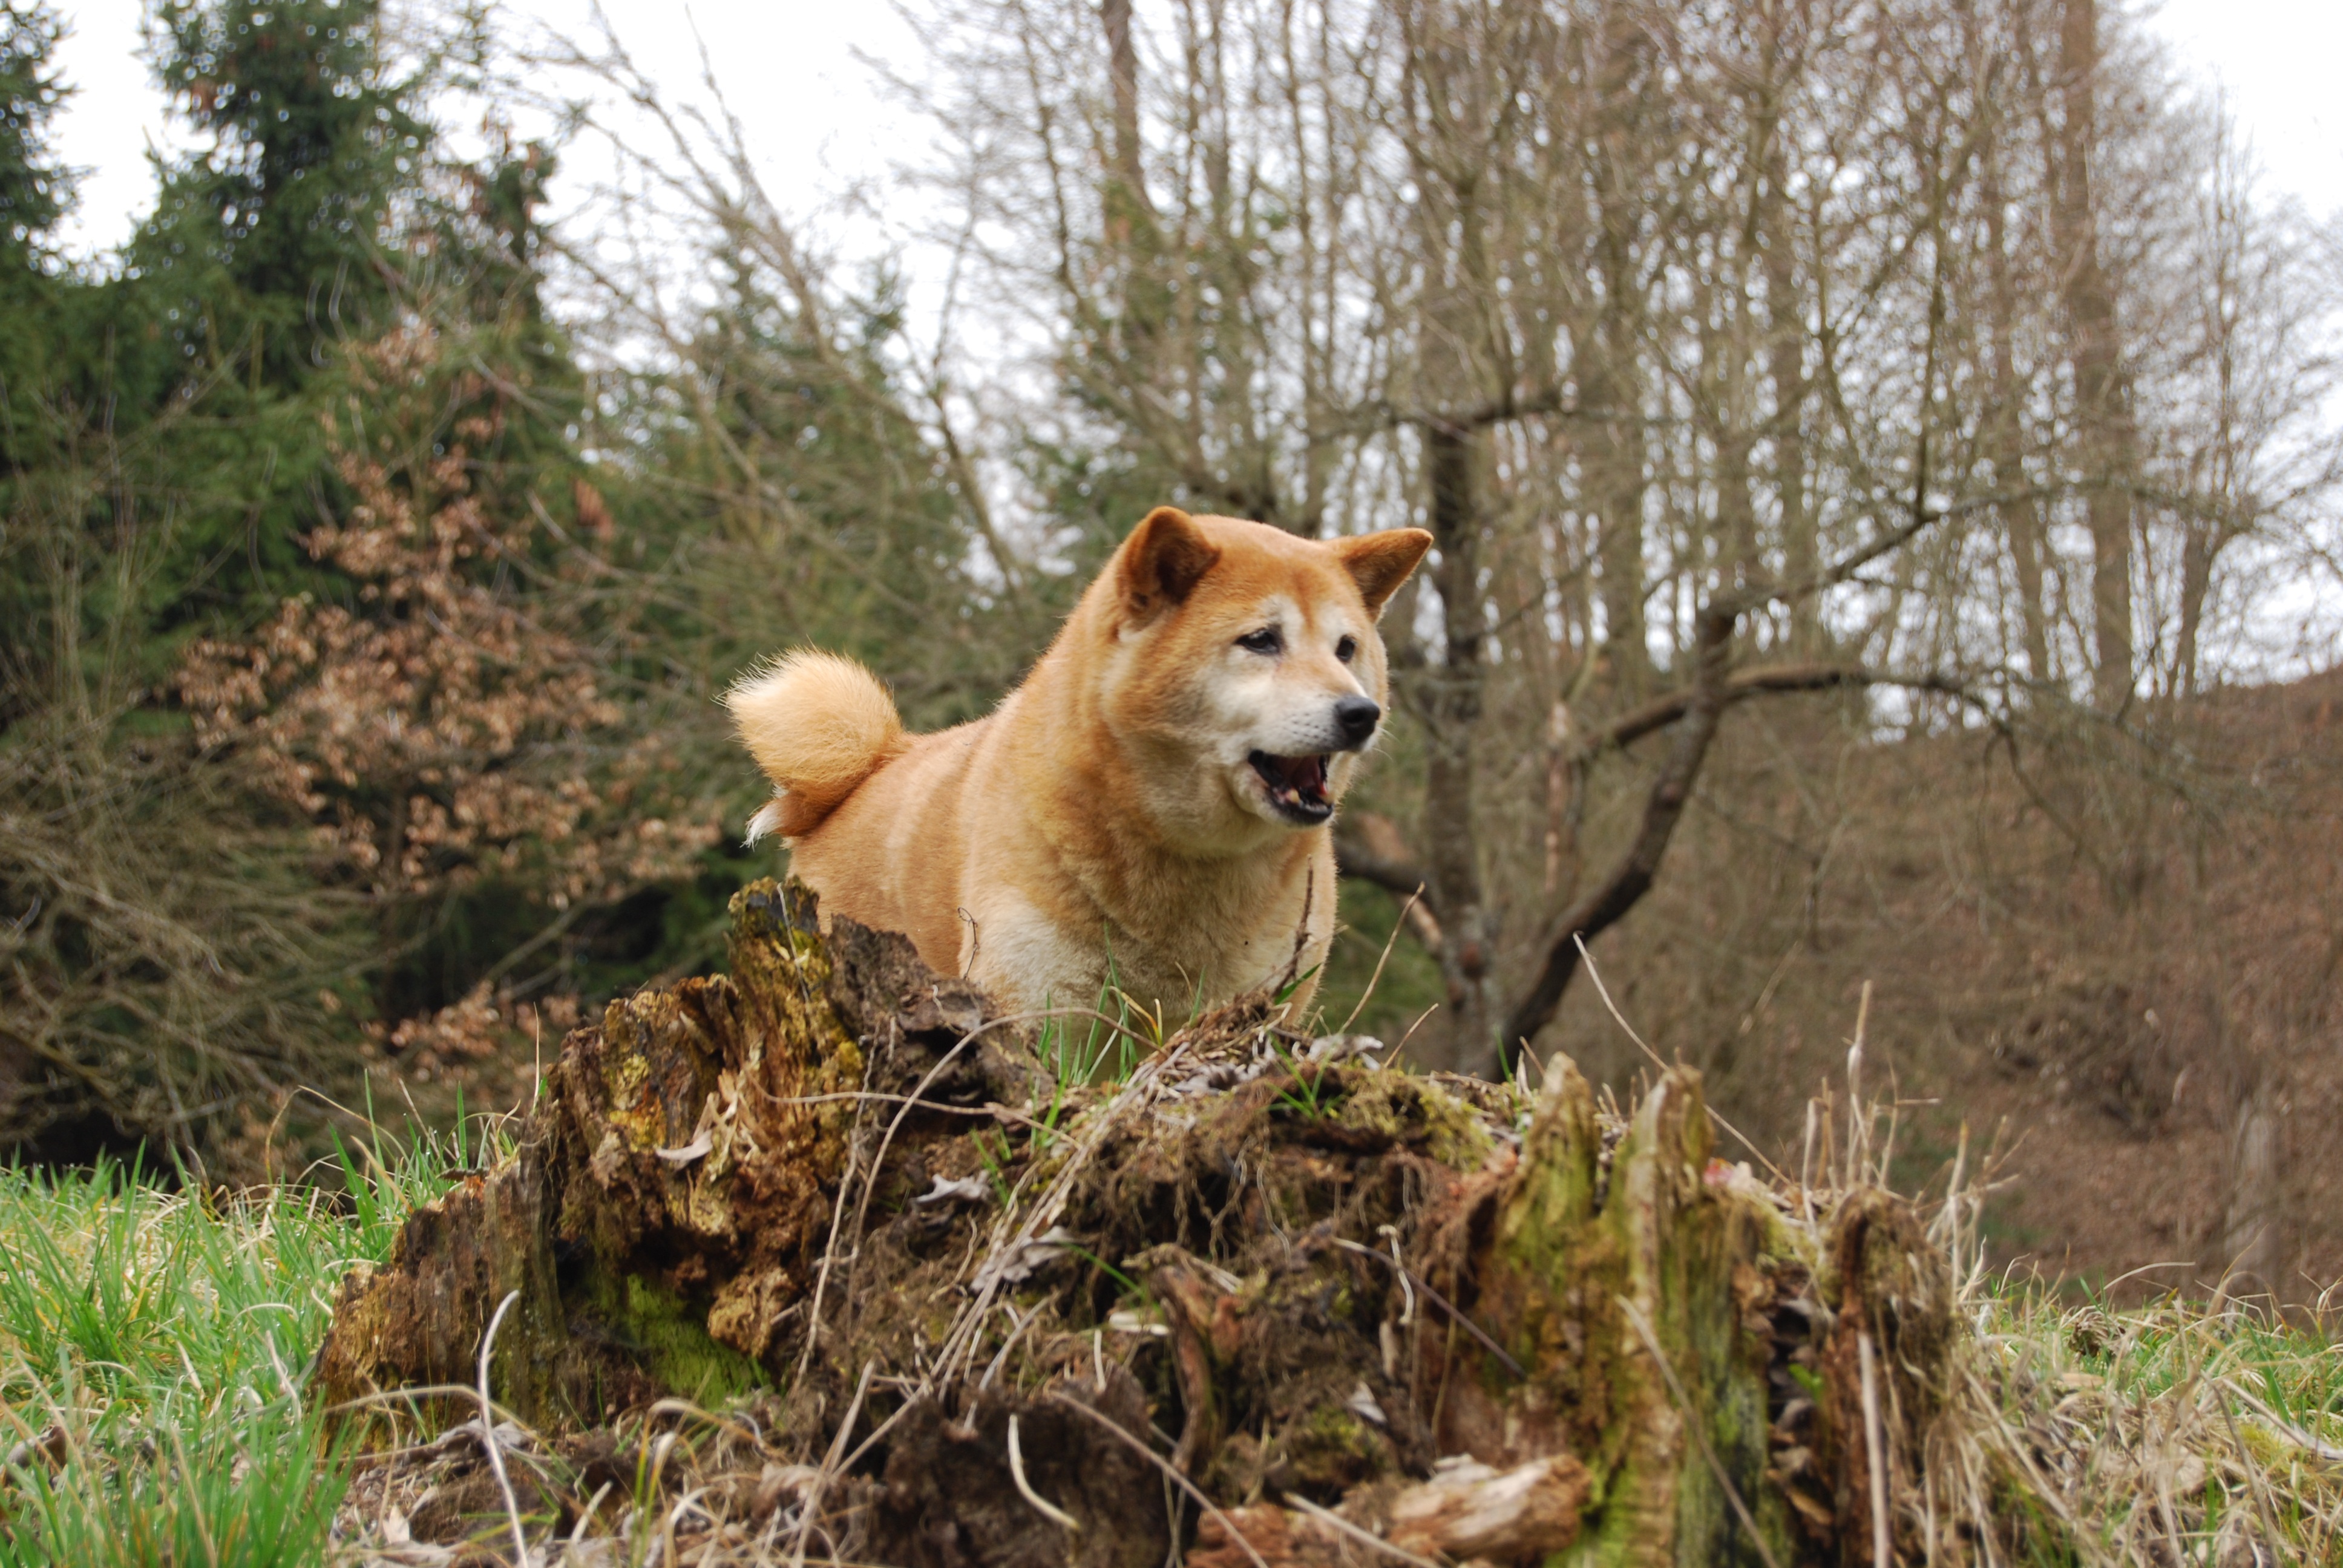
stump, dog, spring, mammal, colors, vertebrate, shiba inu, eli ka, shiba ins, dingo, dog like mammal, dog breed group